Rötenbach (Friedenweiler)

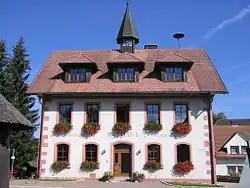
Rathaus

The village hall ("Rathaus") was built in 1867 and serves today as the municipal hall for Friedenweiler.